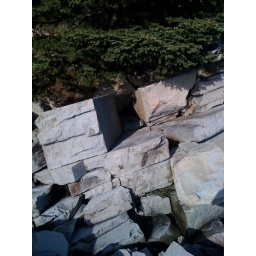
Probaly will never forget this rock down on the beach in Maine !!